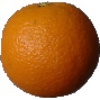
Label: orange